Maedayama Eigorō

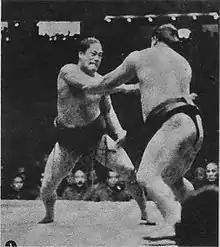
Maedayama defeats Futabayama in January 1941.

He made his professional debut in January 1929 using the "shikona" or ring name , before changing it to in May 1930. In January 1935 he changed its surname to Maedayama in honour of the surgeon who saved his career after he was forced to sit out the whole of 1934 due to injury.